Redwood National and State Parks

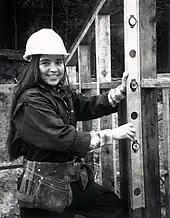
A woman in a hard hat near wooden beams

Modern-day Native American nations such as the Yurok, Tolowa, Karuk, Chilula, and Wiyot have historical ties to the region, which has had various indigenous occupants for millennia. Describing "a diversity in an area that size that probably has never been equaled anywhere else in the world", historian David Stannard accounts for more than thirty native nations that lived in northwestern California. Scholar Gail L. Jenner estimates that "at least fifteen" tribal groups inhabited the coastline.